Home front during World War I

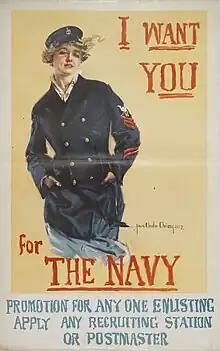
Navy poster by Howard Chandler Christy

Billy Hughes, prime minister from October 1915, expanded the government's role in the economy, while dealing with intense debates over the issue of conscription.